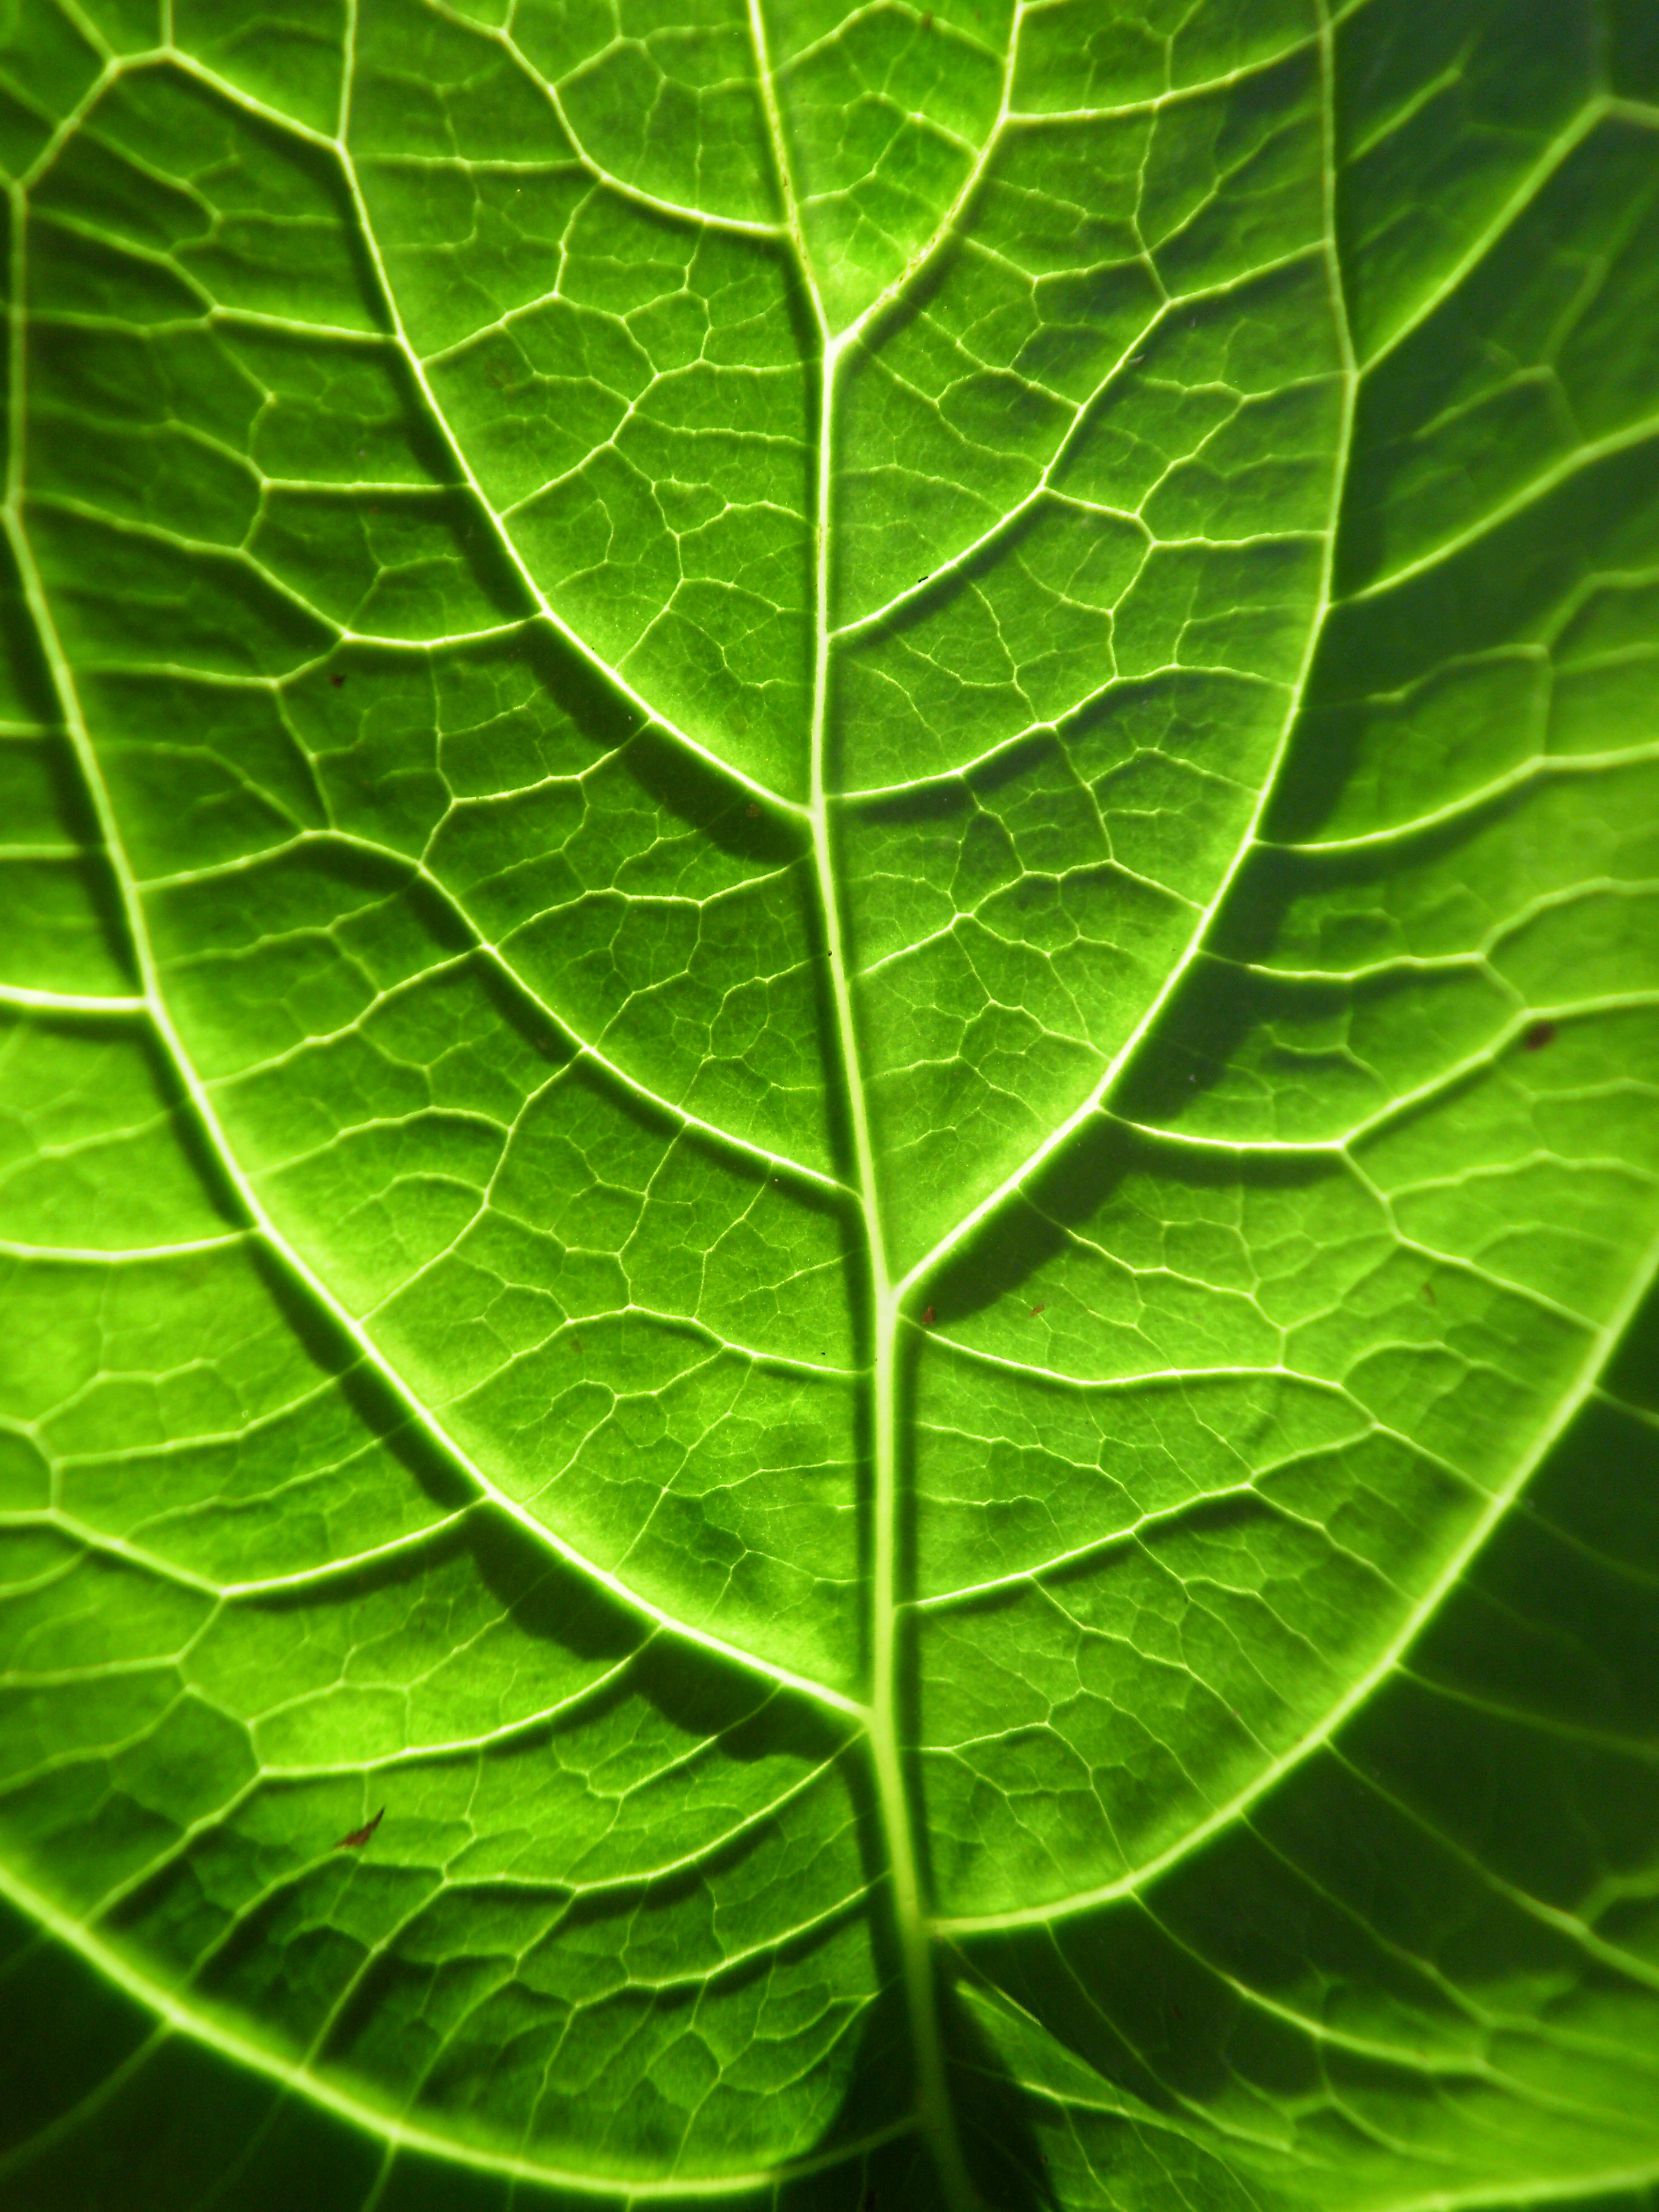
plant, leaf, flower, food, green, herb, produce, vegetable, macro, botany, sheet, veins, flowering plant, annual plant, plant stem, land plant, leaf vegetable